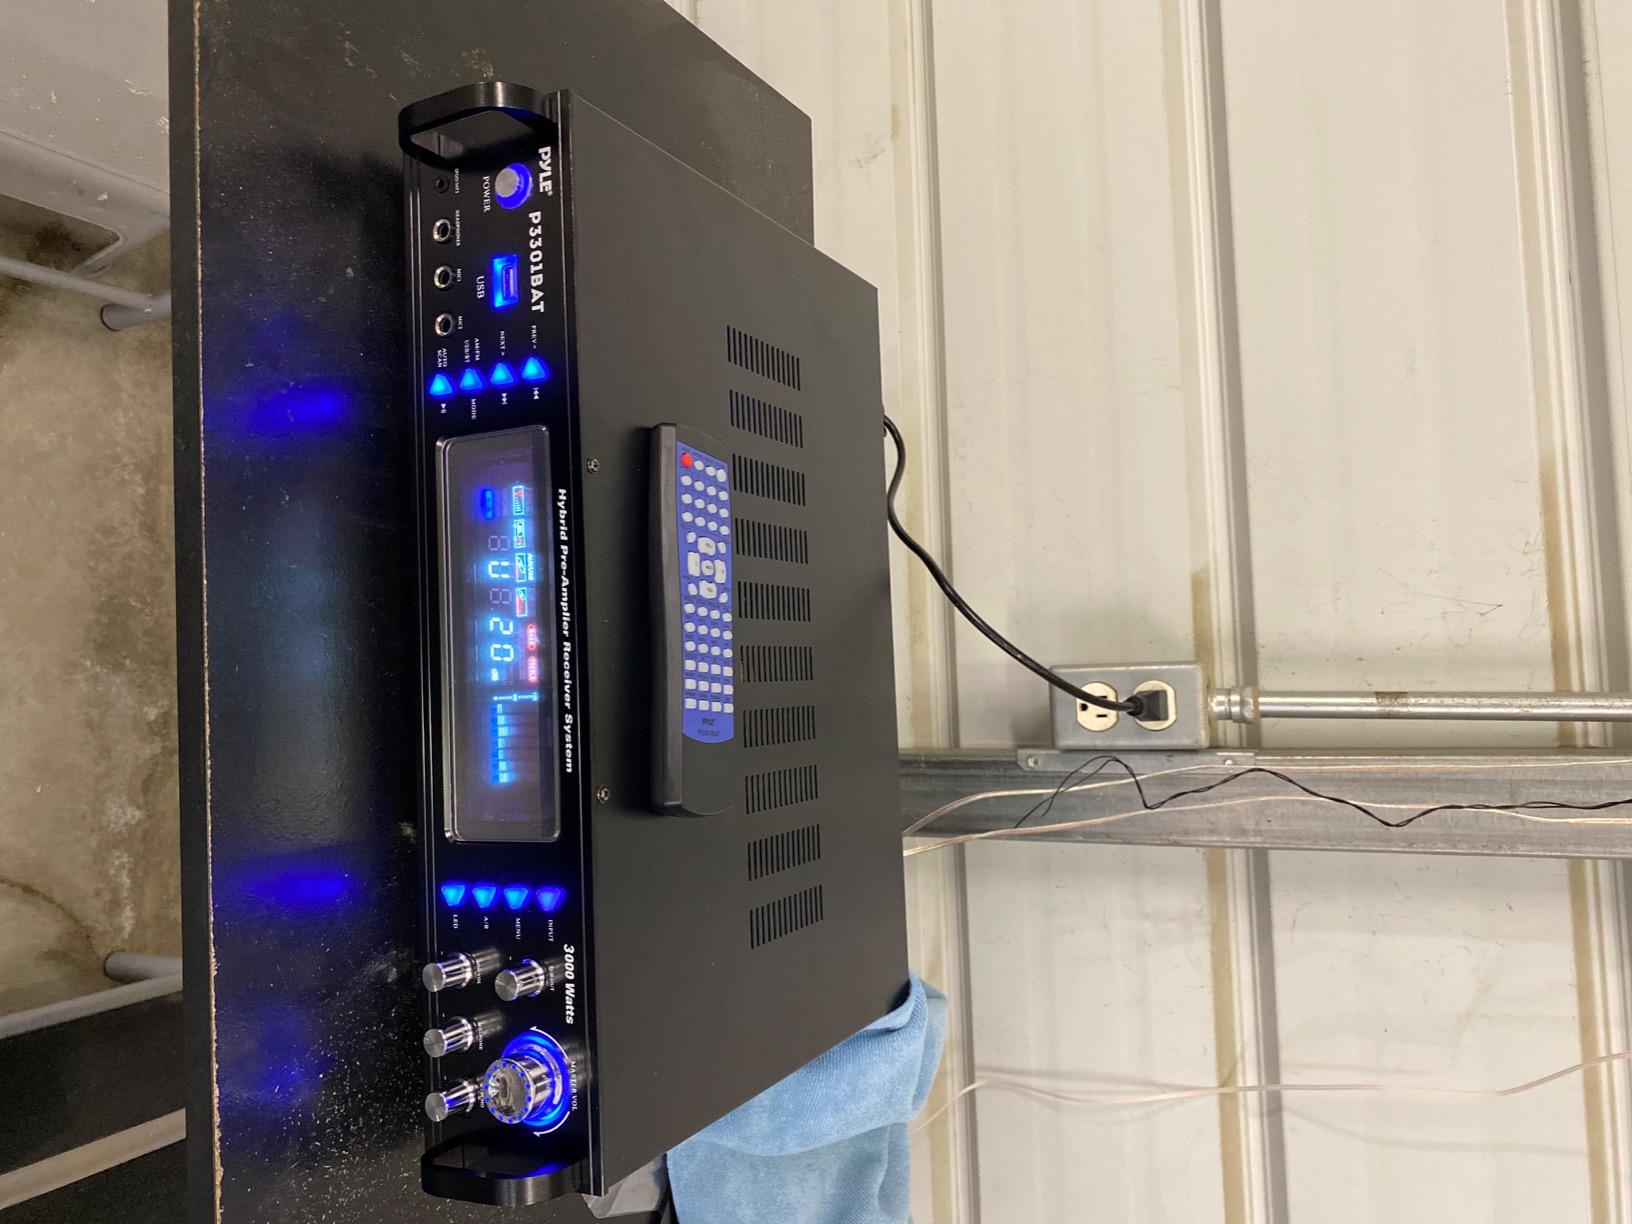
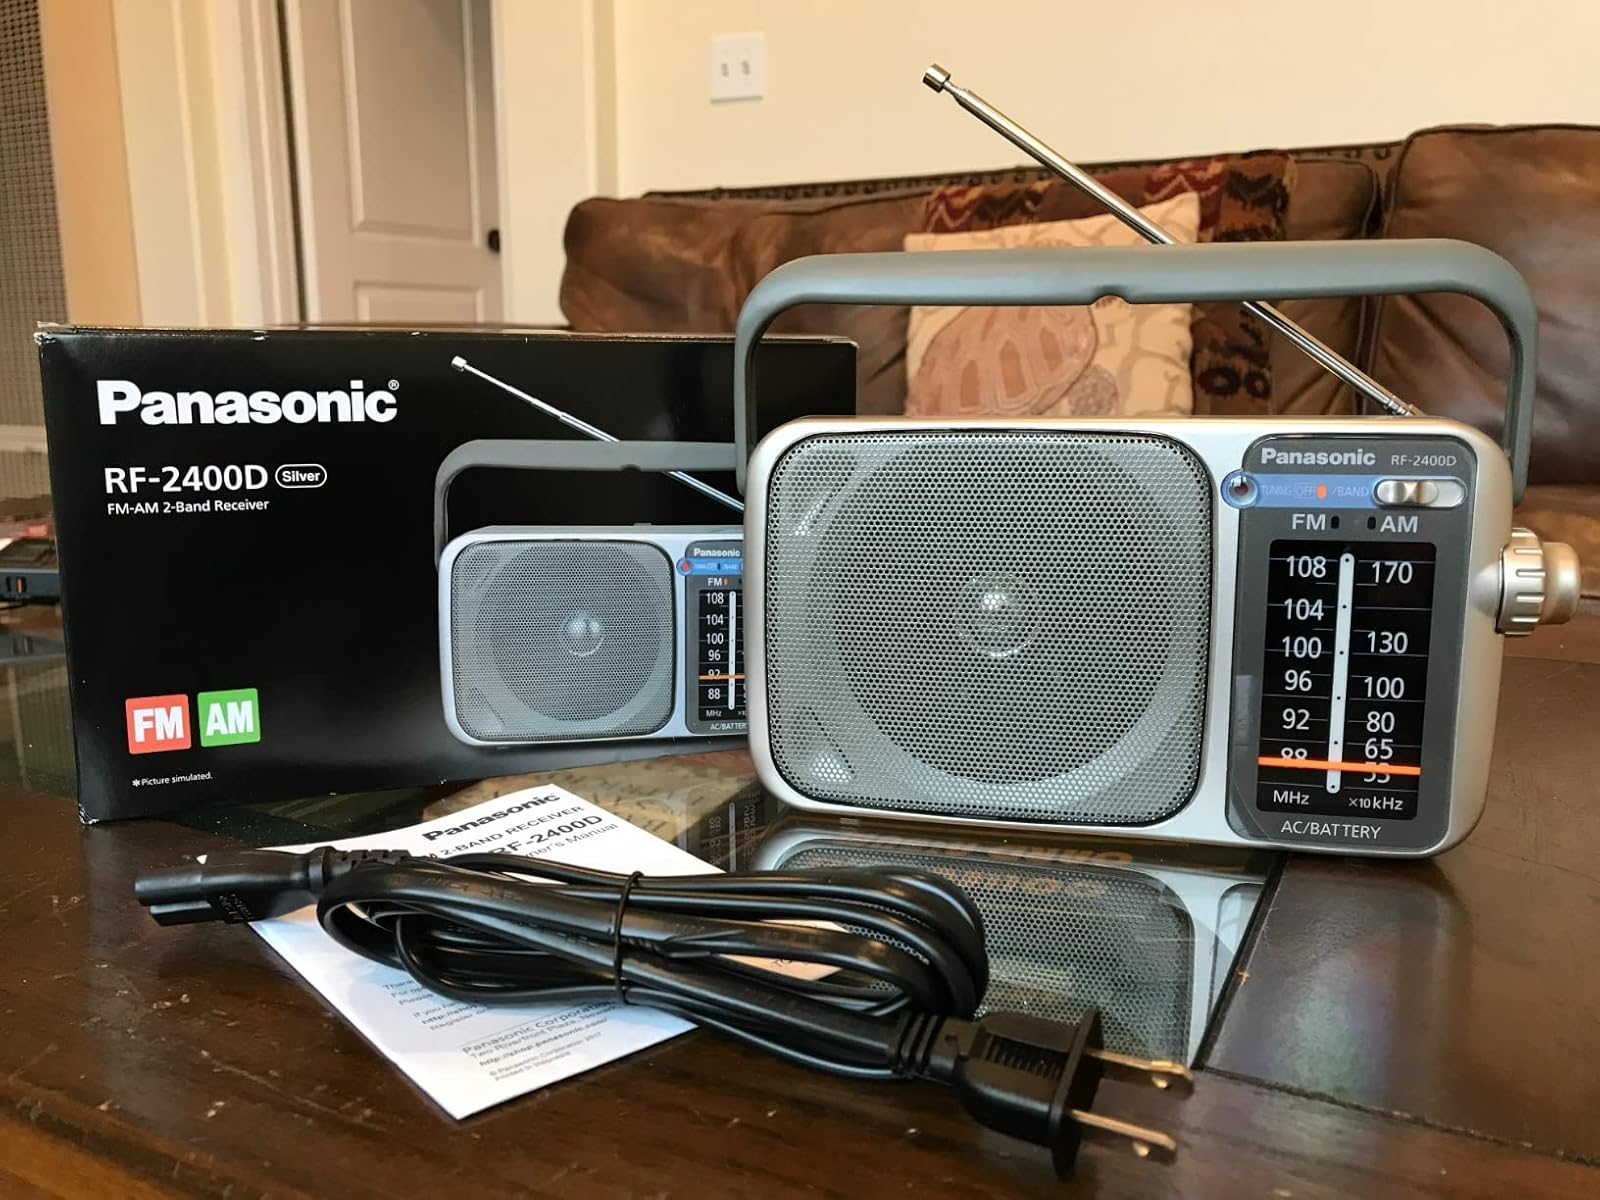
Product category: radio
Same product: no